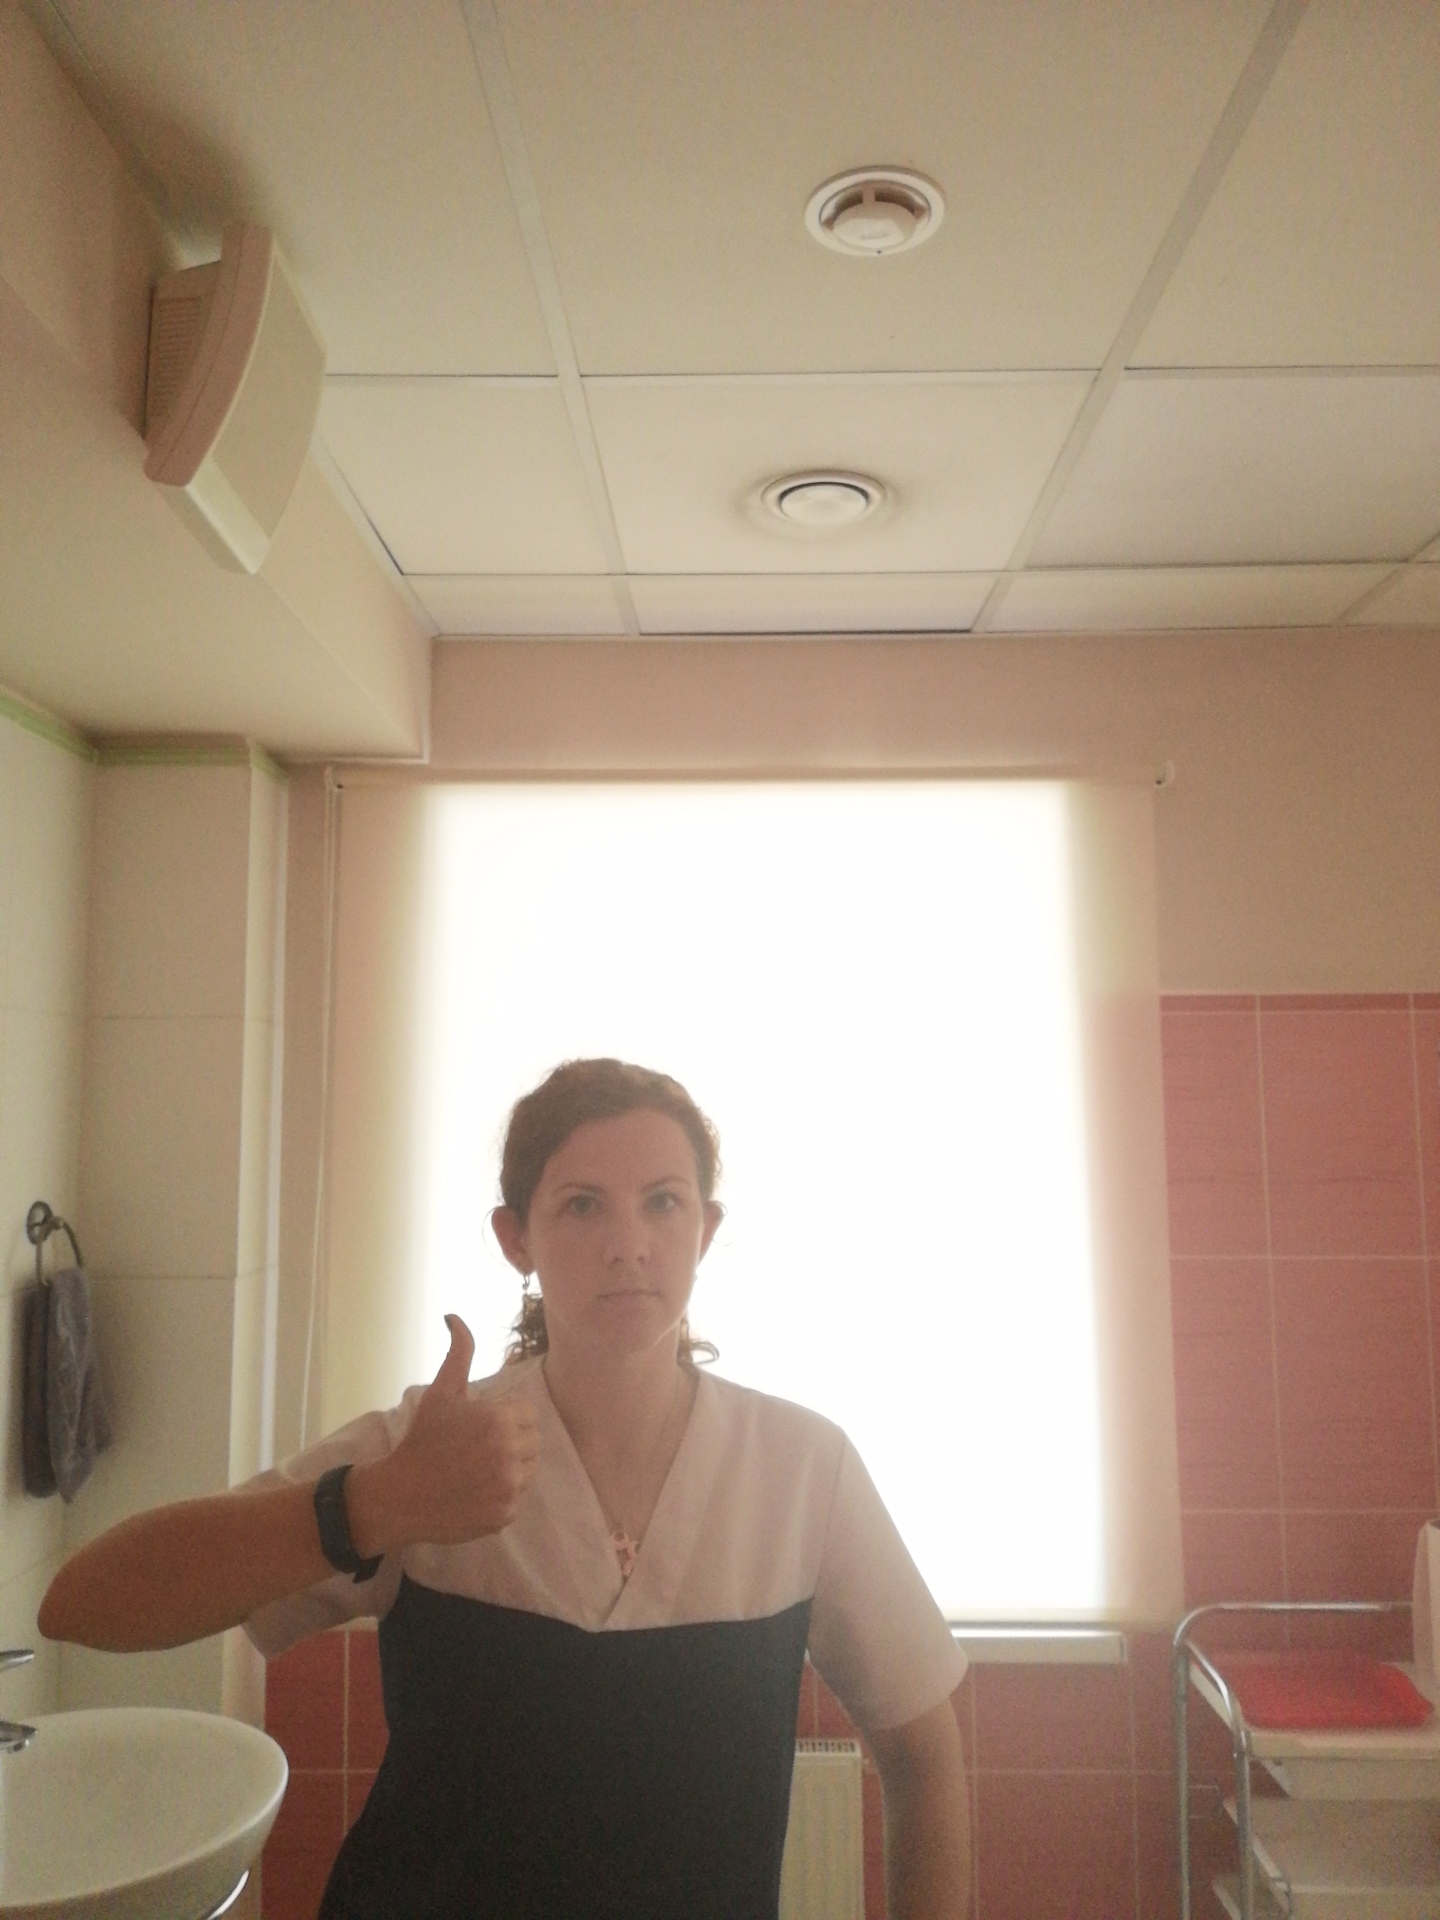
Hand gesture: like